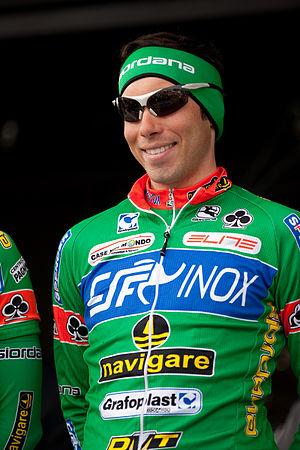
L'équipe cycliste Bardiani CSF Faizanè est une formation italo-irlandaise de cyclisme professionnel sur route. Créée en 1982 par Bruno Reverberi, elle a eu pour sponsors principaux Termolan, Santini, Selca, Italbonifica, Navigare, Scrigno, puis Panaria. Elle a le statut d'UCI ProTeam et participe donc aux épreuves des circuits continentaux, tout en pouvant profiter d’invitations sur des courses du World Tour.